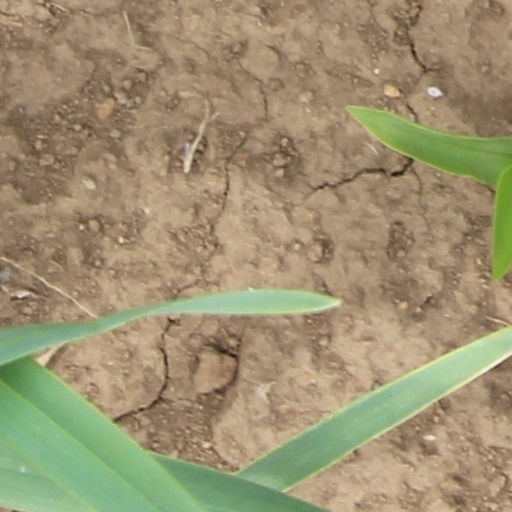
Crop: wheat